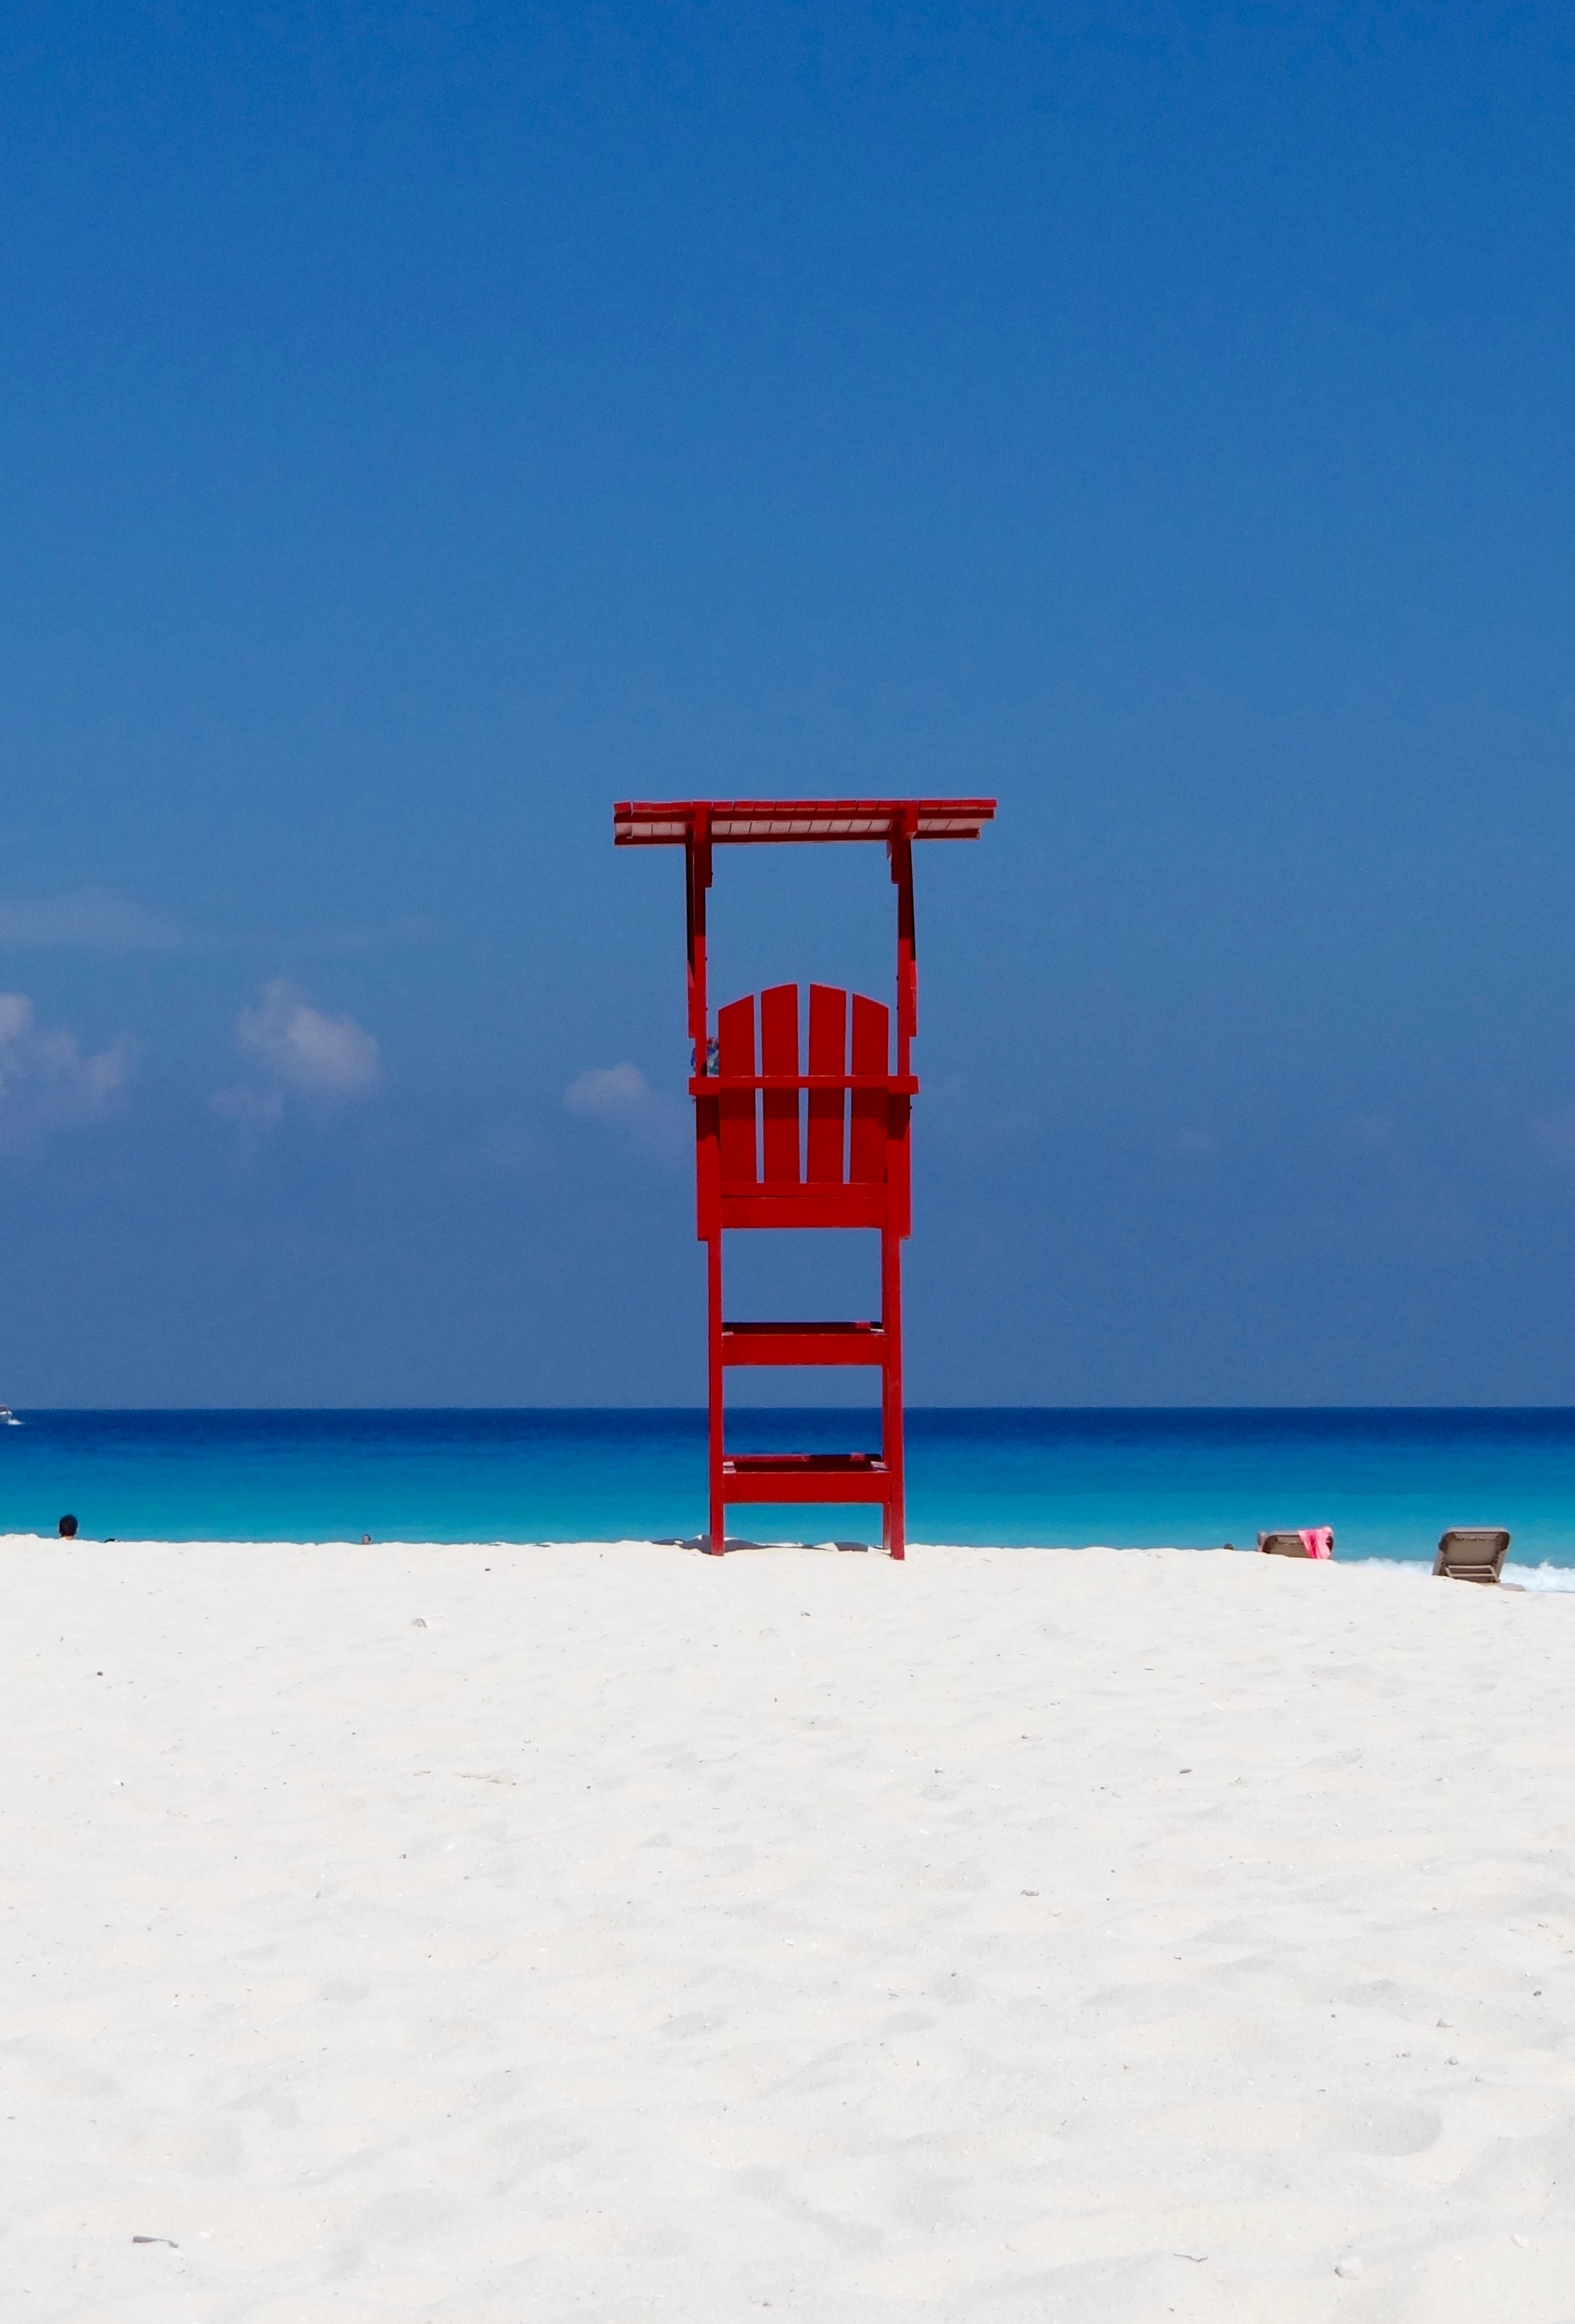
beach, sea, coast, sand, ocean, horizon, sky, shore, pier, vacation, tower, bay, island, blue, body of water, caribbean, cancun, edge of the sea